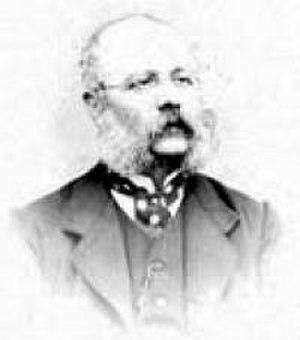
Armand Barthet, né à Besançon le 15 avril 1820 et mort à Ivry-sur-Seine le 14 février 1874, est un auteur dramatique, poète, romancier et journaliste français.